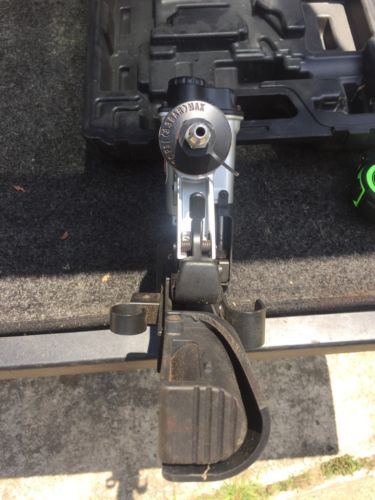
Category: stapler